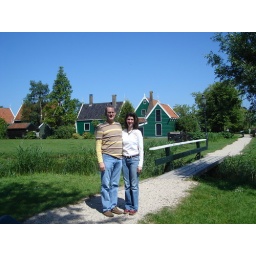
Buddy and Holly pose in front of one of several wooden green Dutch houses.